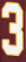
Number: 3